2013–14 Czech Extraliga season

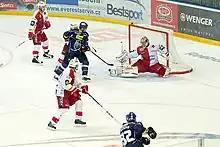

The 2013–14 Czech Extraliga season was the 21st season of the Czech Extraliga since its creation after the breakup of Czechoslovakia and the Czechoslovak First Ice Hockey League in 1993. PSG Zlín won their second title, defeating HC Kometa Brno in five matches in the finals.